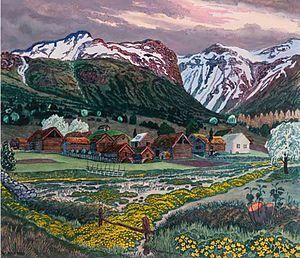
Nikolai Astrup est un des peintres norvégiens les plus réputés du début du XXᵉ siècle.
Jølster est une ancienne kommune de Norvège maintenant fusionnée dans la commune de Sunnfjord. Elle est située dans le comté de Sogn og Fjordane.